Narai

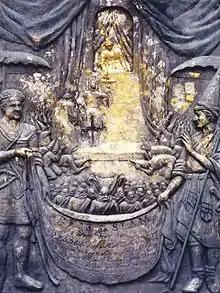
Memorial plate in Lopburi showing king Narai with French ambassadors.

Domestic policies in King Narai's reign were greatly affected by the interference of foreign powers most notably the Chinese to the north, the Dutch to the South, and the English who were making their first forays into India to the west. Policies revolved around either directly countering the influence, or creating a delicate balance of power between the different parties.